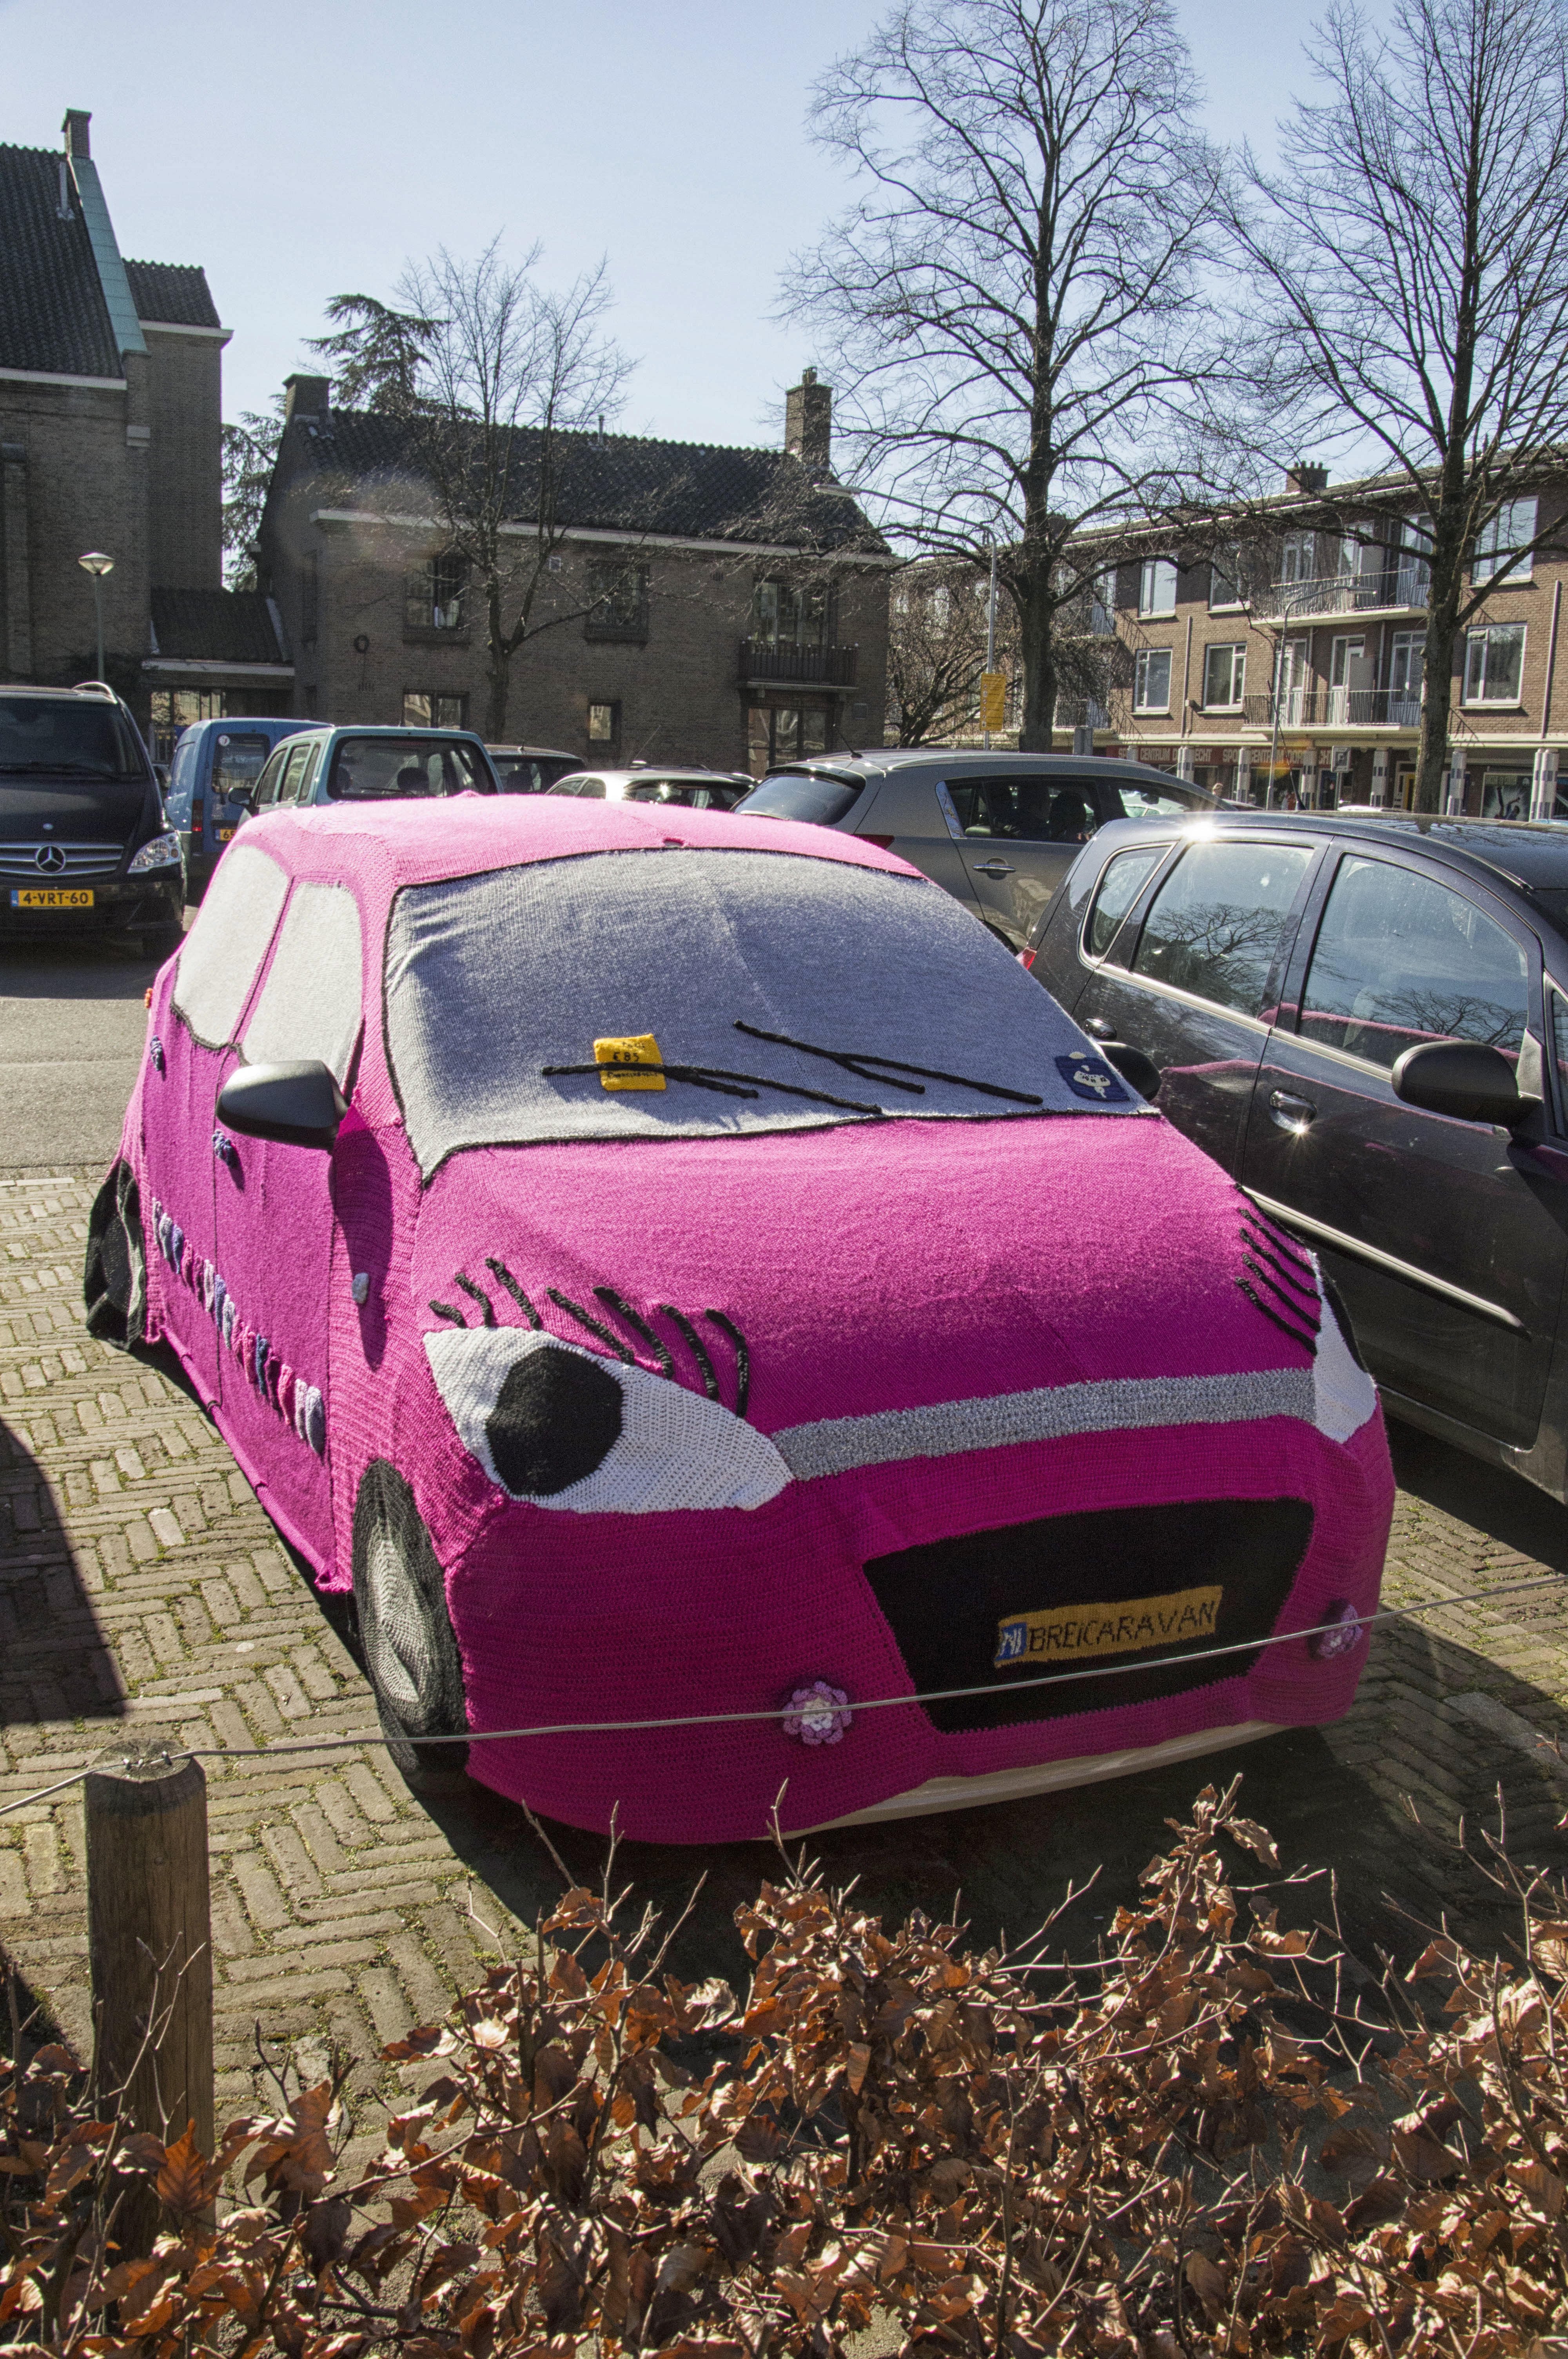
car, wheel, photo, vehicle, pink, sports car, bumper, holland, nederland, netherlands, dutch, outdoorphotography, picture, photograph, fotos, foto, paulvandevelde, pdvandevelde, padagudaloma, natuurfotografie, landschapsfotografie, dordrecht, nederlandinfotos, evenementenfotografie, pdvandeveldedordrecht, nederlandsefotografie, dutchphotogaraphy, totallydutch, fotografienederland, hollandsefotografie, fotografieholland, ogen, autohoes, paulusplein, autopyjama, land vehicle, automobile make, automotive exterior, automotive design